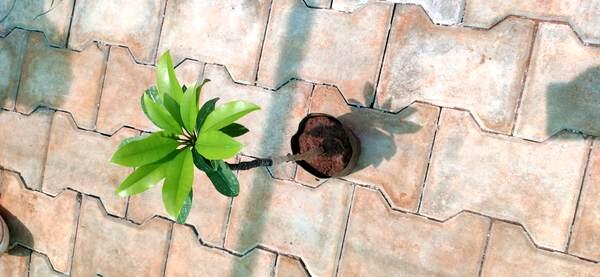
Plant: Sapota